McLaren

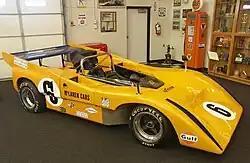
Bruce McLaren was killed testing a McLaren M8D at Goodwood in 1970.

The success of the MCL60 provided McLaren, who finished the 2023 season in fourth, allowing for more testing time, numerous opportunities to capitalise in performance for the season. Retaining Norris and Piastri, the team hired David Sanchez from Scuderia Ferrari to lead development alongside Peter Prodromou and Neil Houldey (after a restructuring, Rob Marshall would lead development) for the 2024 car, titled the MCL38. At the start of the season, the MCL38 proved to be the third-fastest car overall behind Ferrari's SF-24. The SF-24 had superior tyre management, but the MCL38 excelled in qualifying. McLaren revealed a substantial upgrade package that would be utilised for the . The upgrade's success would be confirmed after Norris took the lead from Verstappen and went on to win the race, marking his maiden Formula One career victory. McLaren expected the upgrades to improve the car's performance across all conditions; the upgrade was much more successful than expected, to the point the team needed to investigate it. By the , the MCL38 had been established as the fastest car. One of these successes included a 1-2 finish at the , McLaren's first since the 2021 Italian Grand Prix. A mid-season upgrade introduced for the further improved performance, with Norris winning by over 27 seconds ahead of second-placed Verstappen. Piastri's triumph at the moved McLaren up to first in the World Constructors' Championship. This was the first time since that McLaren had led the WCC. In Abu Dhabi, Norris finished in first to win McLaren's first World Constructors' Championship since 1998.